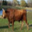
Label: cattle